The Tonight Show

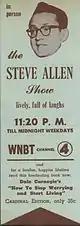
Bookmark promotion for Allen's late-night show

When the show became a success, Allen got a primetime Sunday comedy/variety show in June 1956, leading him to share "Tonight" hosting duties with Ernie Kovacs during the 1956–57 season. To give Allen time to work on his Sunday evening show, Kovacs hosted "Tonight" on Monday and Tuesday nights with his own announcer (Bill Wendell) and bandleader.